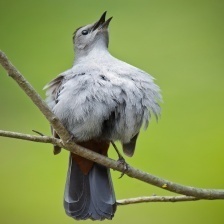
Species: GRAY CATBIRD
Scientific name: DUMETELLA CAROLINENSIS